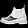
Label: Ankle boot